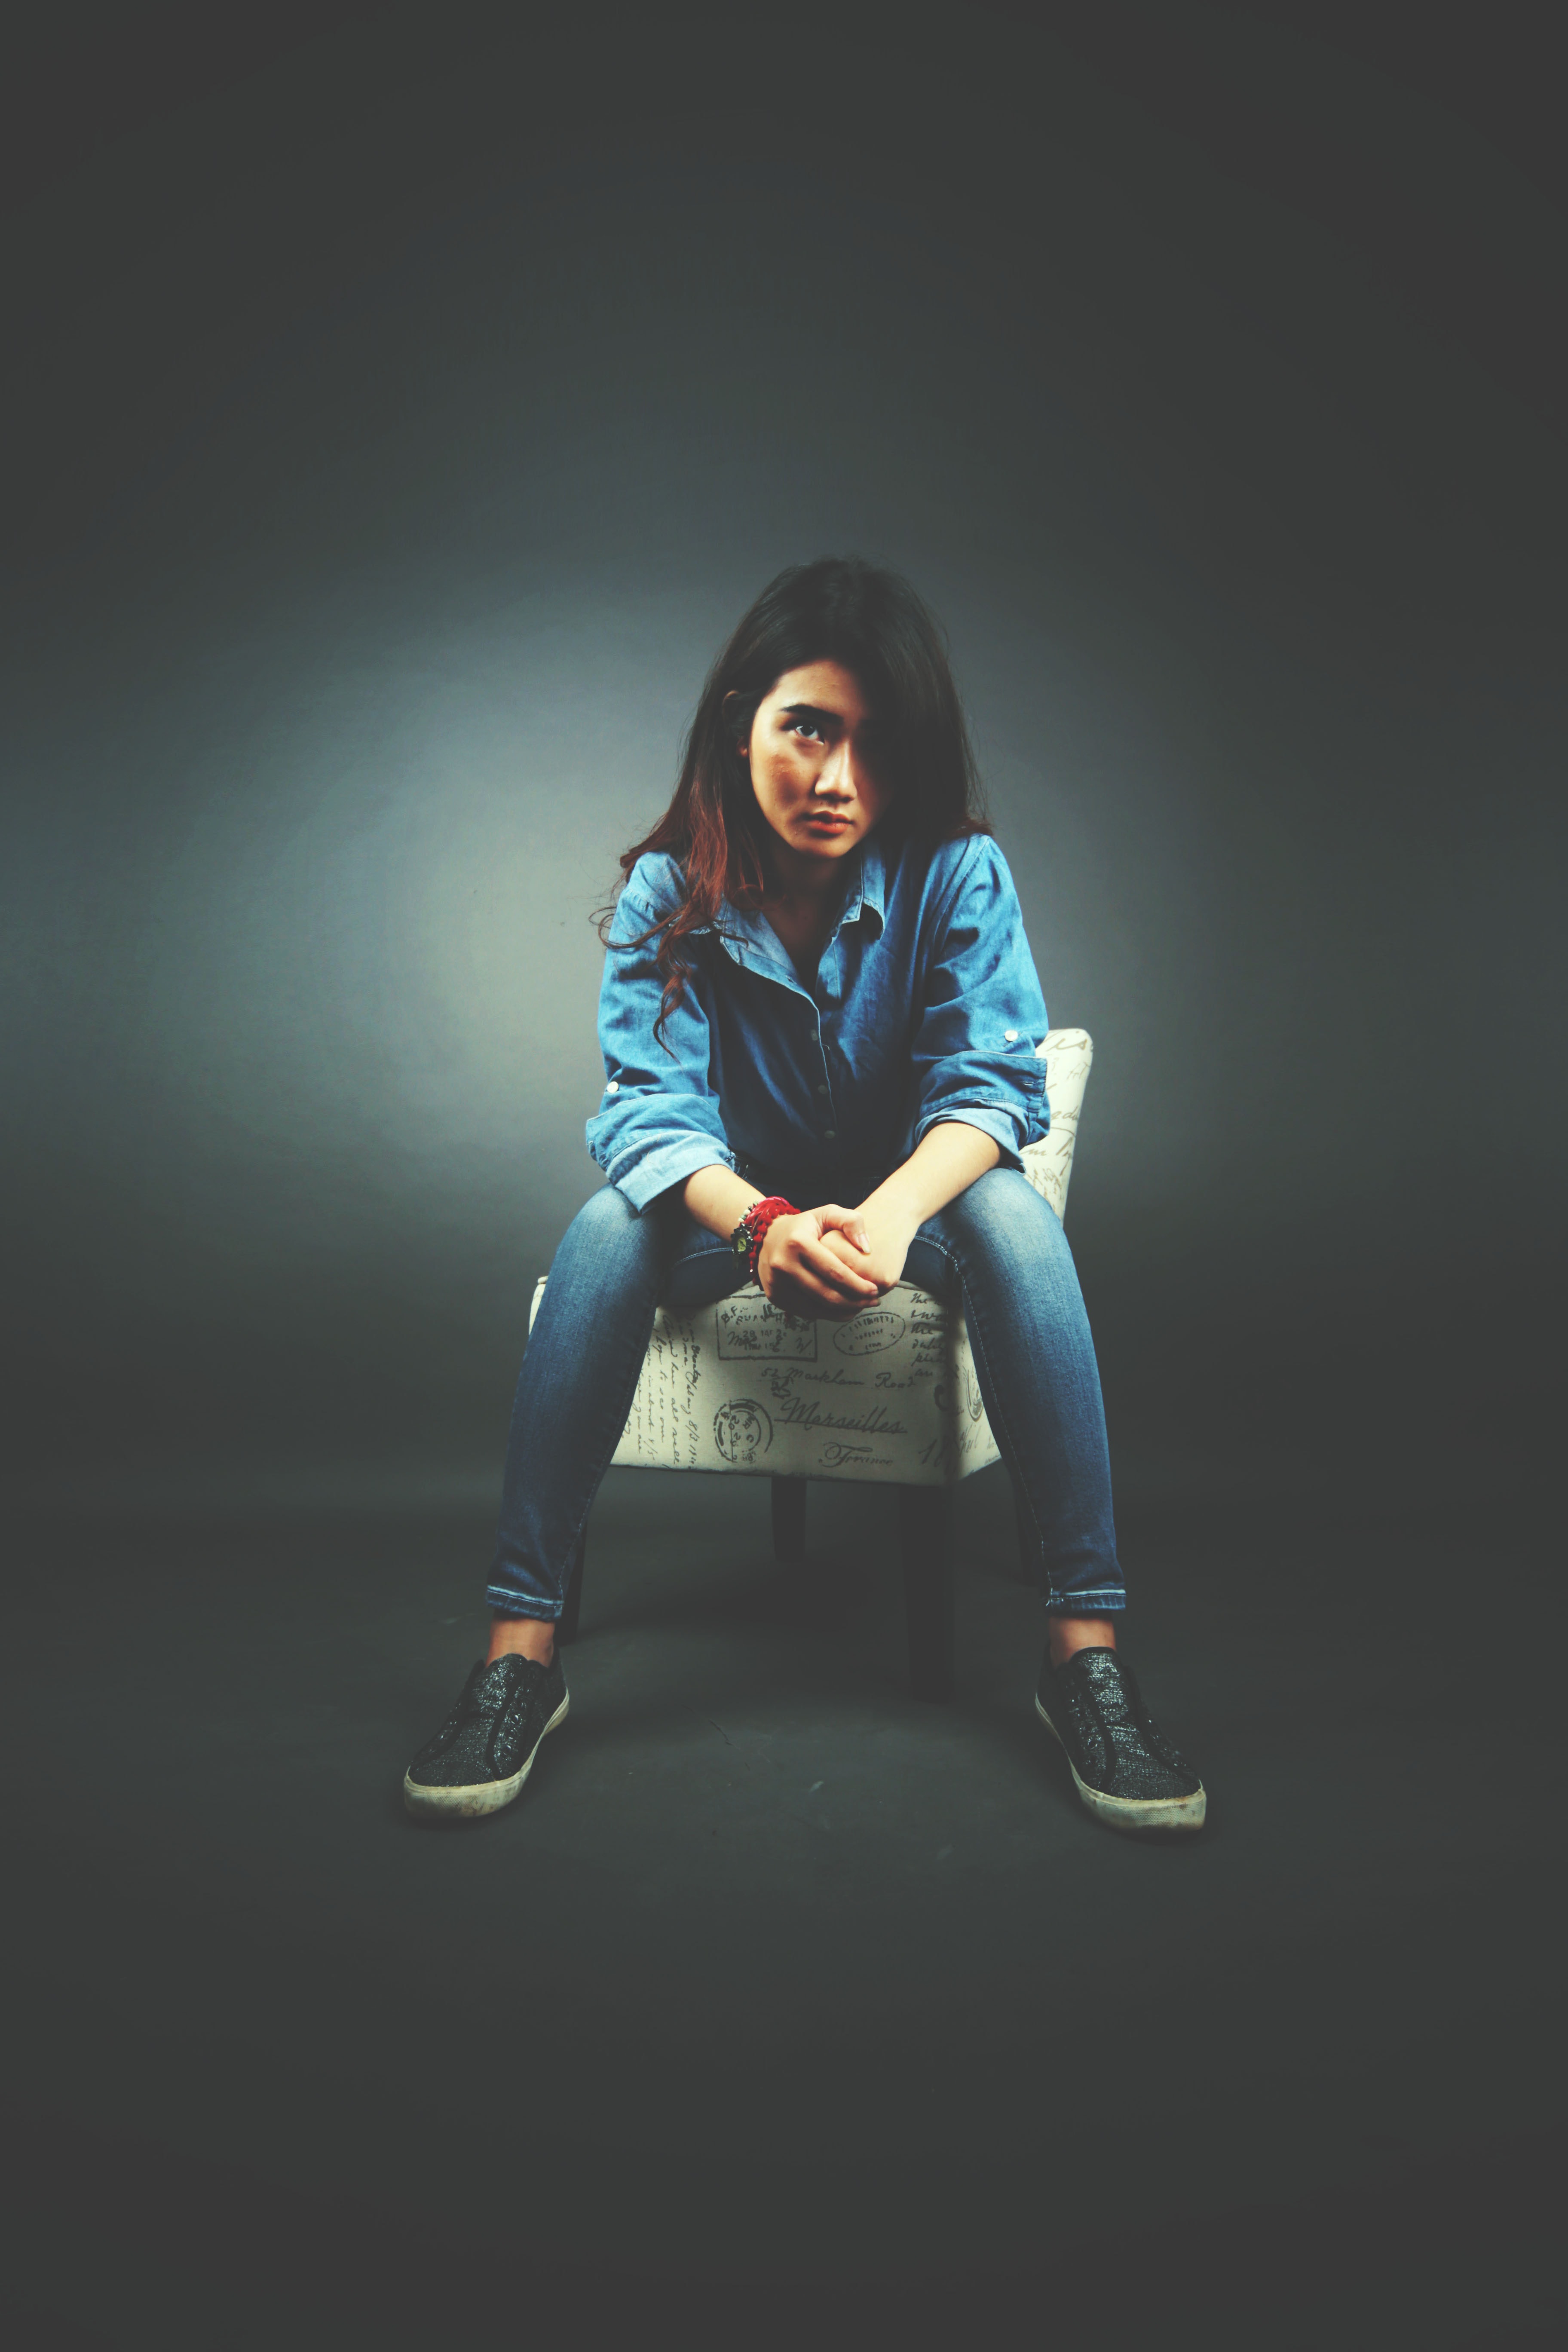
sitting, blue, standing, photography, photo shoot, flash photography, darkness, black hair, denim, long hair, jeans, portrait photography, space, shoe, portrait, model